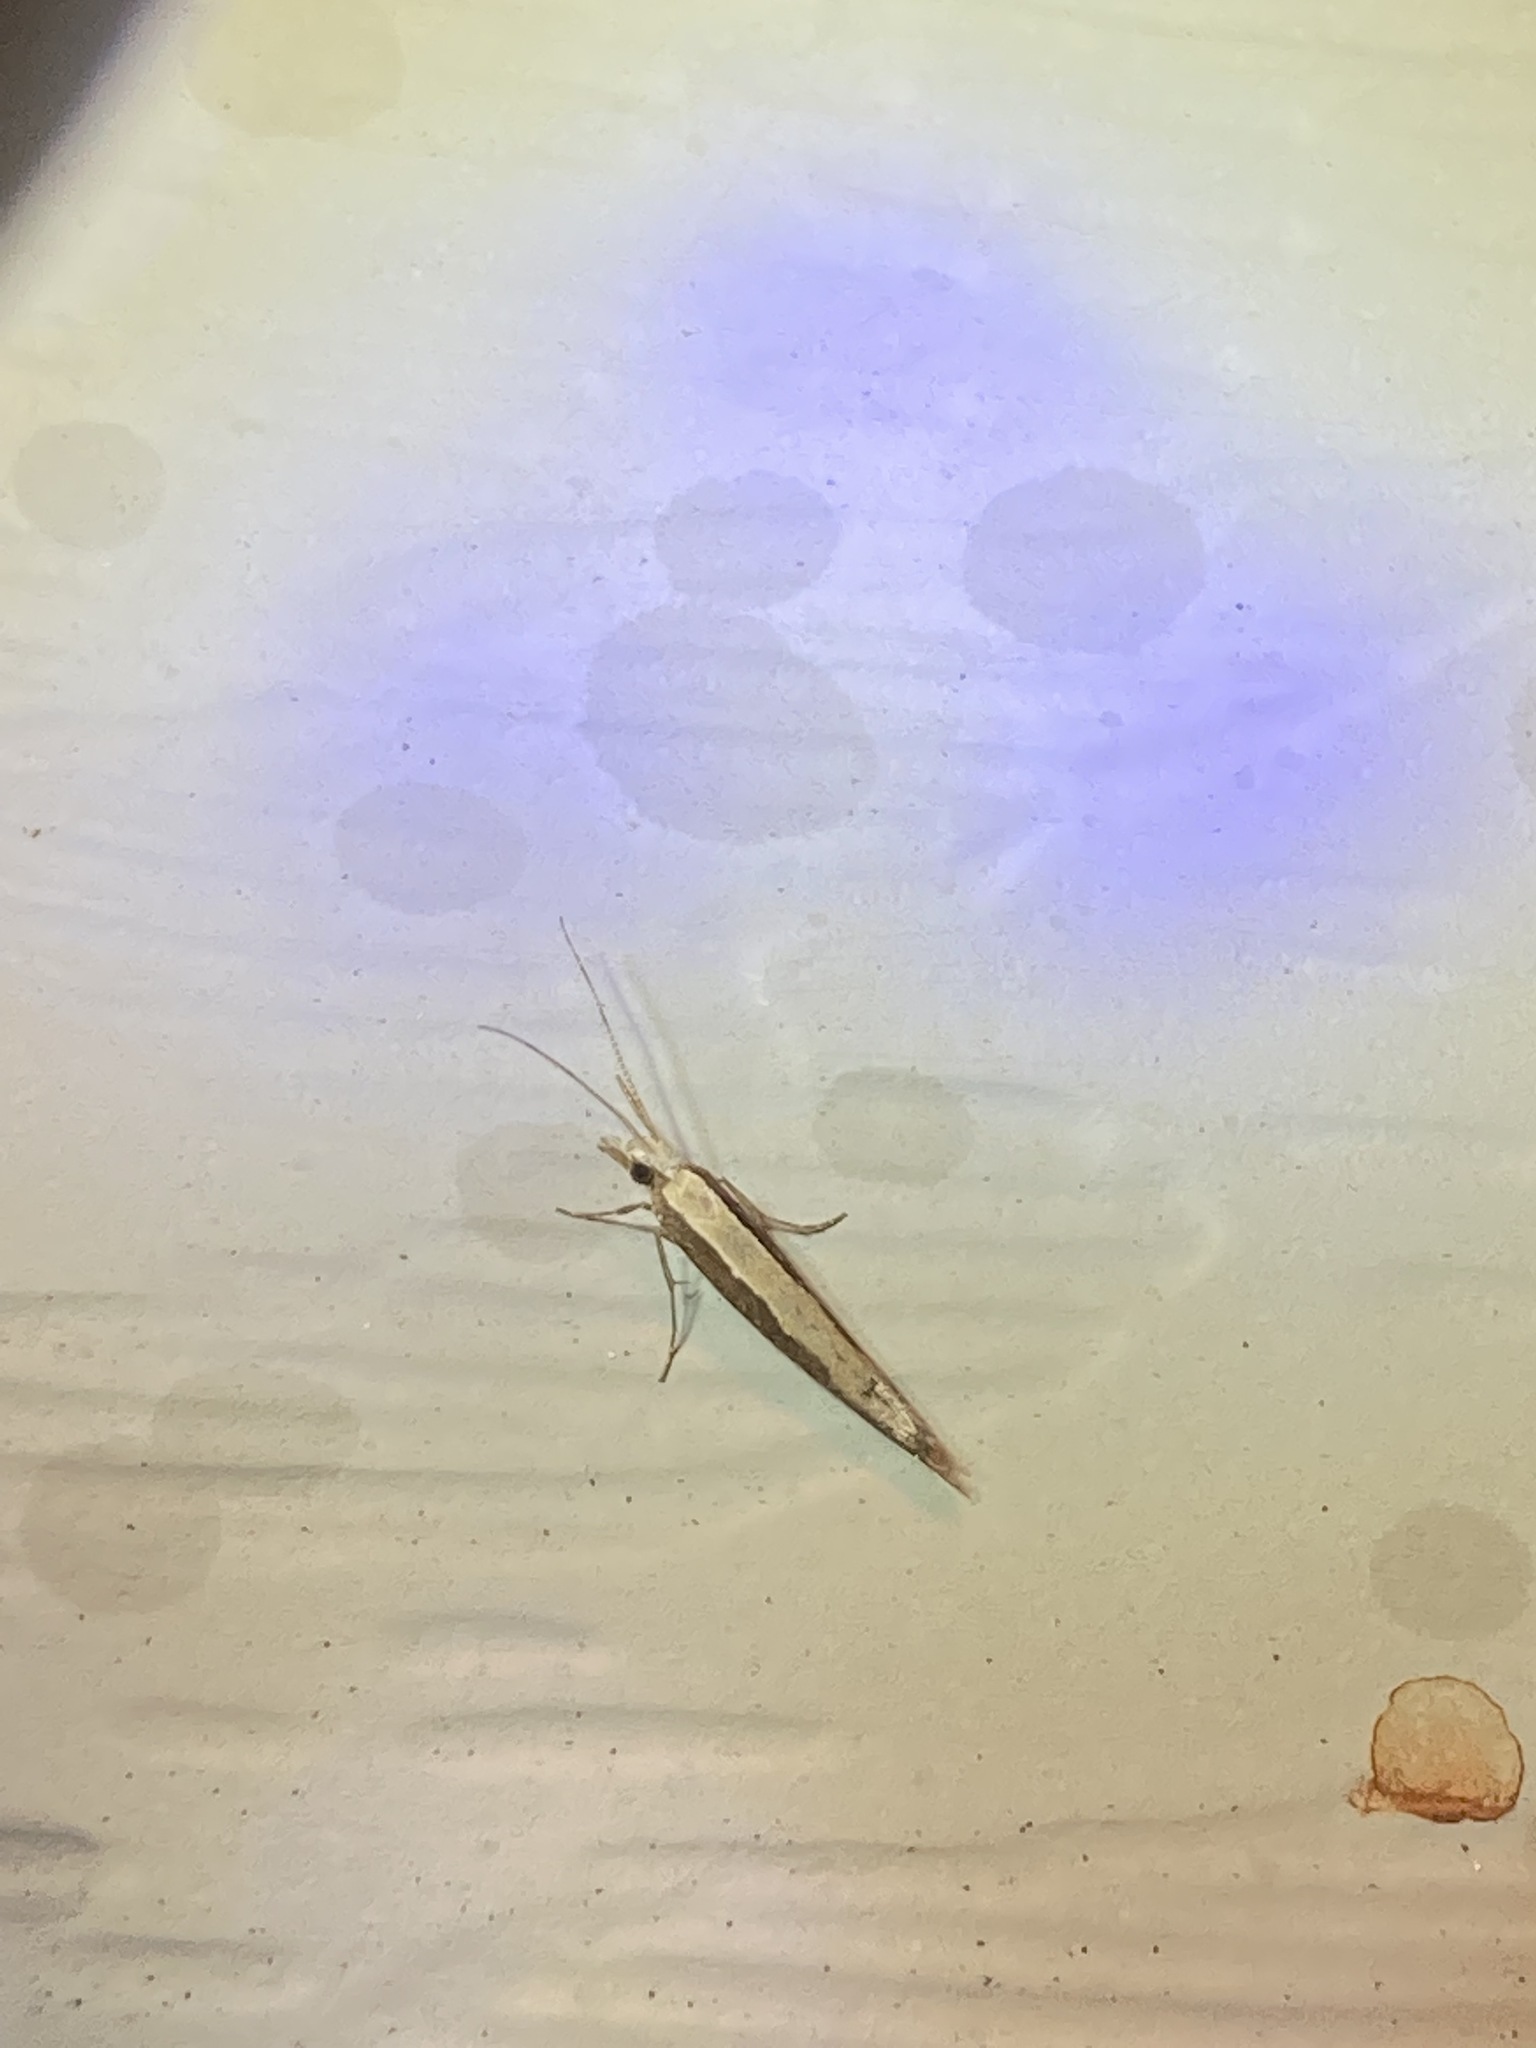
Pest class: diamondback_moth